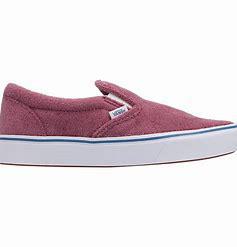
Brand: Vans
Model: Comfycush Slip On